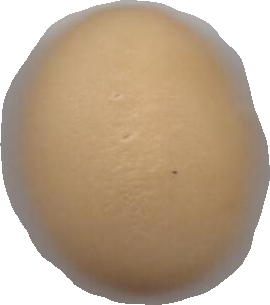
Variety: Dega